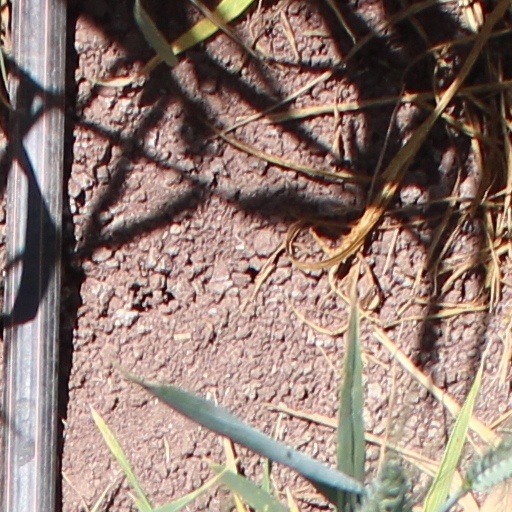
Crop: wheat